Mary Epworth

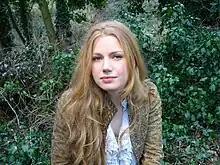
Epworth in 2009

Mary Epworth is an English singer, songwriter, and composer. In 2012, Epworth unveiled her debut album, "Dream Life", receiving significant radio backing. Singles such as "Black Doe" and "Long Gone" were featured on BBC Radio 6 Music playlists, with "Black Doe" selected as Zane Lowe's Hottest Record in the World on BBC Radio 1.